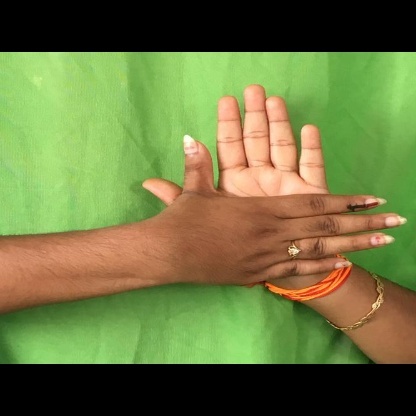
Mudra: Chakra